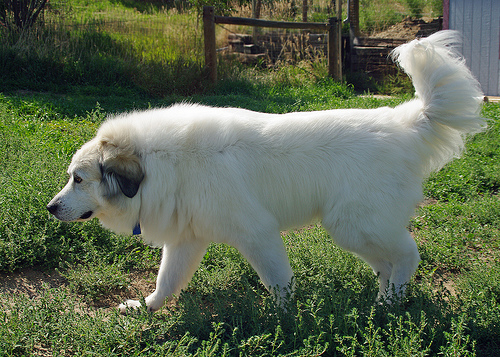
Breed: great pyrenees